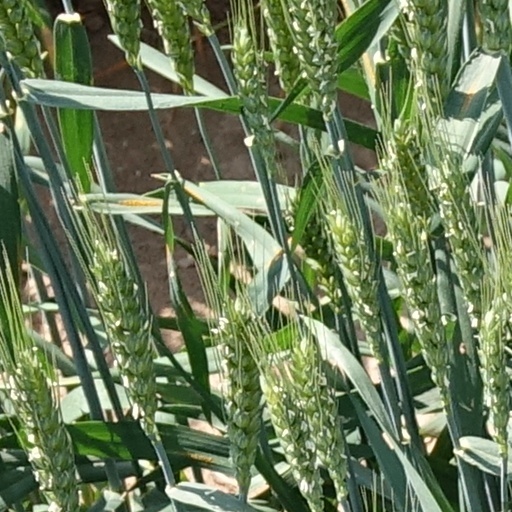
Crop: wheat